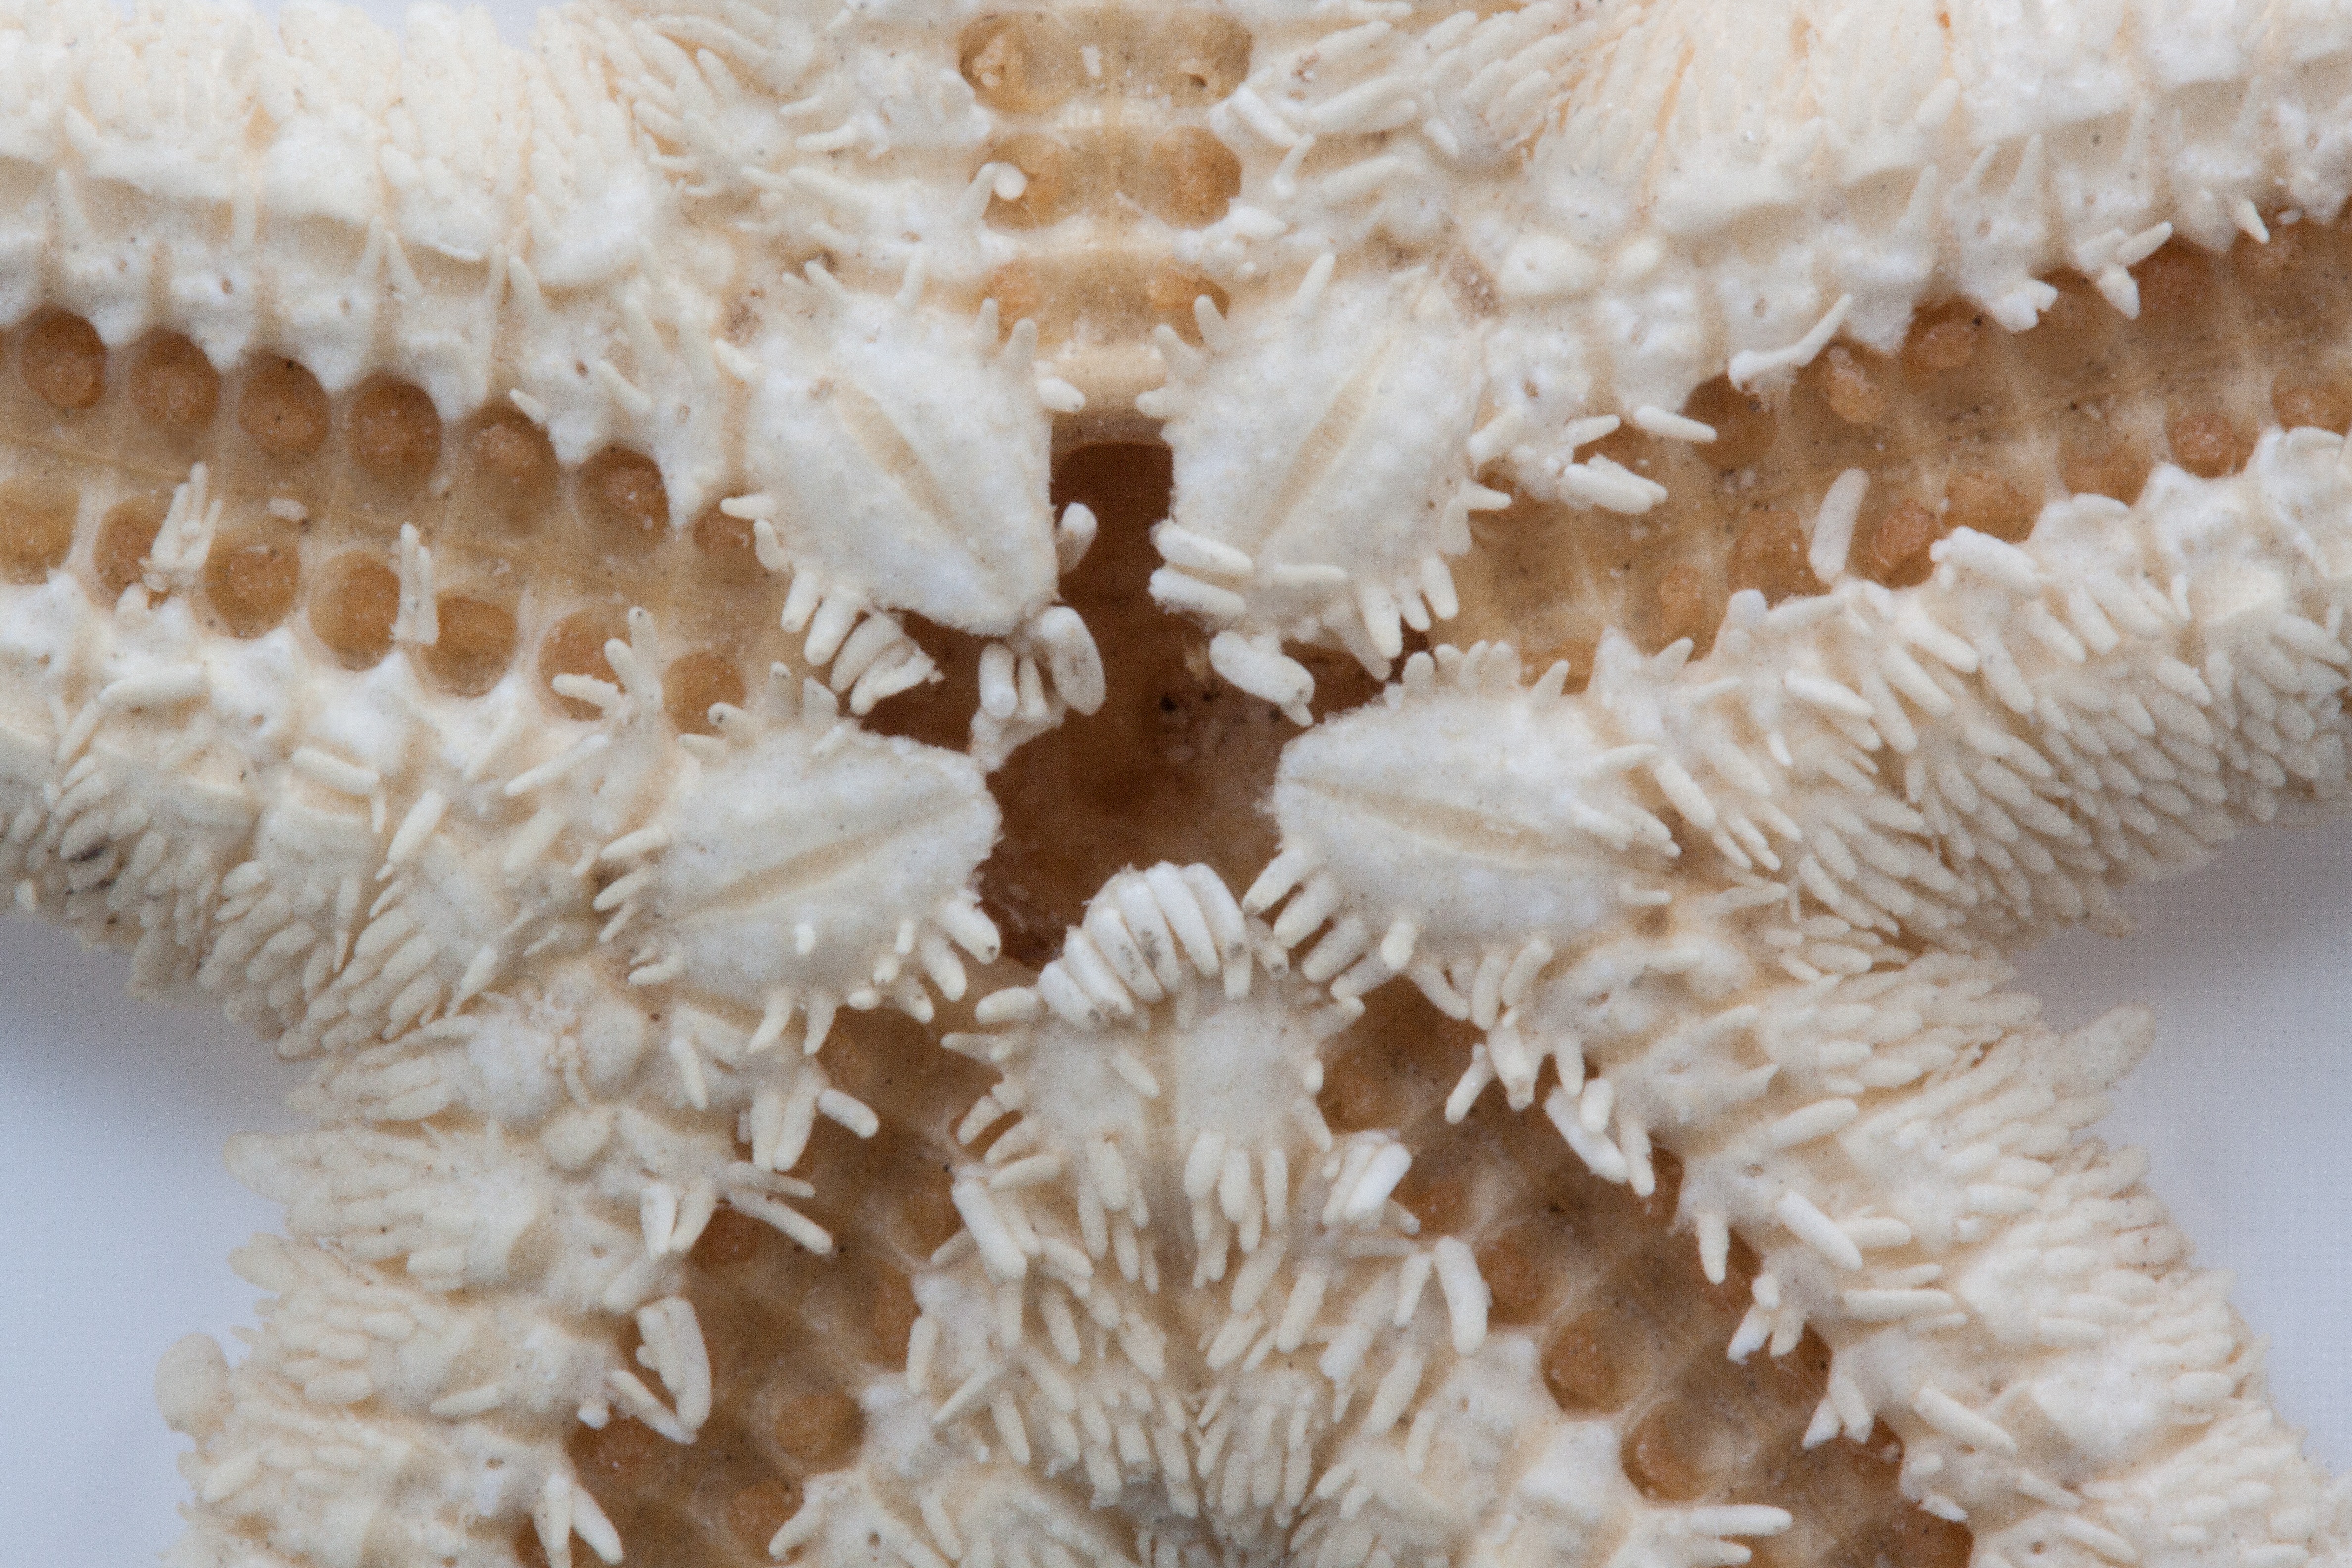
wing, frost, animal, pattern, macro, lace, holiday, memory, dried, material, starfish, coral, invertebrate, seashell, close up, textile, art, decorative, carving, five, souvenir, tropics, poor, asteroidea, echinoderms sea